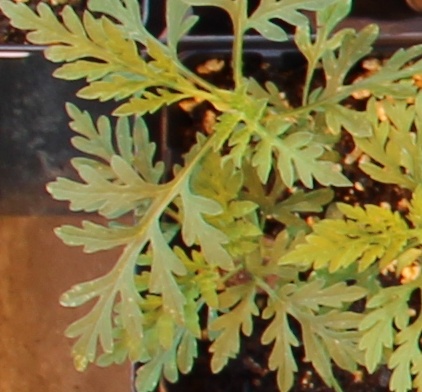
Label: Ragweed